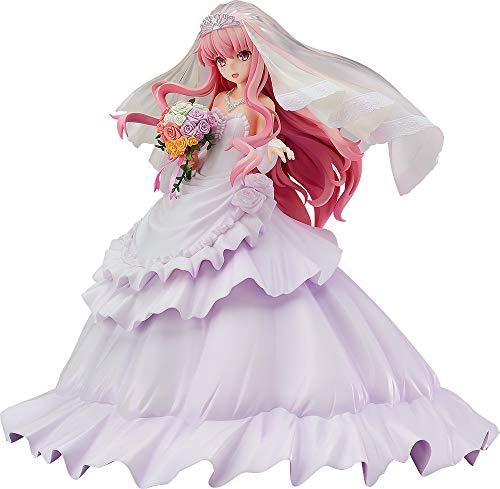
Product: Kadokawa The Familiar of Zero: Louise (Final Wedding Dress Version) 1: 7 Scale PVC Figure
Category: Toys & Games | Collectible Toys | Statues, Bobbleheads & Busts | Statues
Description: Based on the cover illustration for the "finale zero no tsukaima complete illustration Eiji usatsuka art works" Art book.
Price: $279.99
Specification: ProductDimensions:8.7x8x8inches|ItemWeight:3.52ounces|ShippingWeight:3.28pounds(Viewshippingratesandpolicies)|ASIN:B07G7Z4ZCW|Itemmodelnumber:-|Manufacturerrecommendedage:15yearsandup